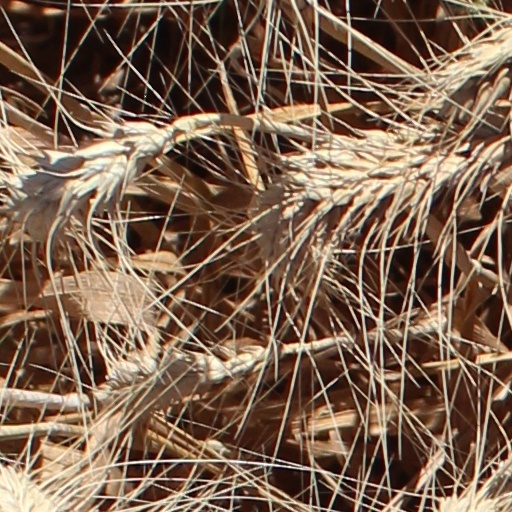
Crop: wheat